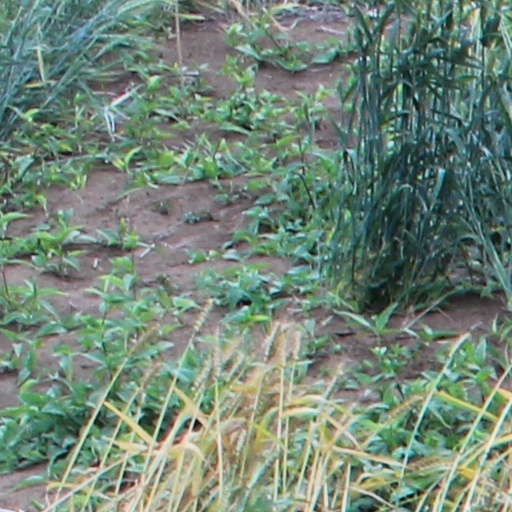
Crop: wheat